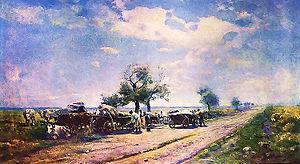
Sergueï Ivanovitch Vassilkovski, est un peintre né le 19 octobre 1854 à Izioum et mort le 7 octobre 1917 à Kharkiv en Ukraine.